AH-IV

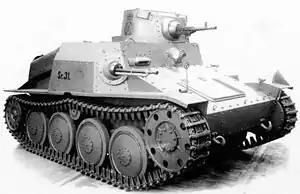
Romanian R-1

The Romanians signed a contract for "36 AH-IV-R", as they were designated by ČKD, on 14 August 1936, including one prototype to be delivered in two months and the entire order in seven months. These deadlines could not be met as the Romanians demanded many changes, which all had to be made on the production line because ČKD had initiated production of the entire order before the prototype was accepted. The first ten tankettes off the production line were sent to Romania in October 1937 to participate in the autumn maneuvers when they made a favorable impression before being returned to the factory. The production run was completed the next month, but the Romanians refused to accept them as they did not conform to the specifications. The required modifications took until April 1938 to perform, but another evaluation was required under summer conditions and they were not formally accepted until August 1938. Nicolae Malaxa bought a license to produce the "R-1" as the "AH-IV-R" was known in Romanian service, in September 1938, but irregularities and disputes over payment delayed the transfer of the production drawings until October 1939. His factory built one prototype, mostly from "R-1" spare parts, but never began production.